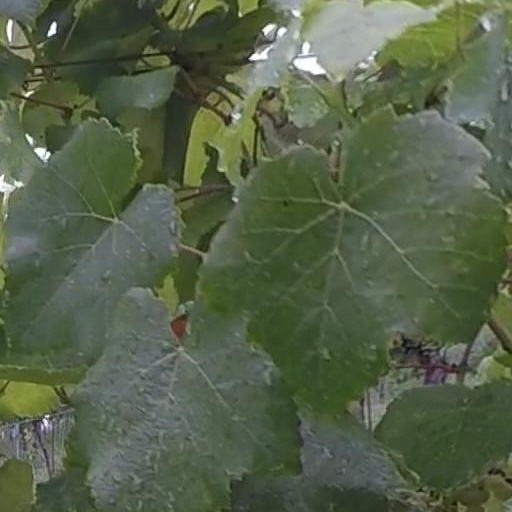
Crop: grape